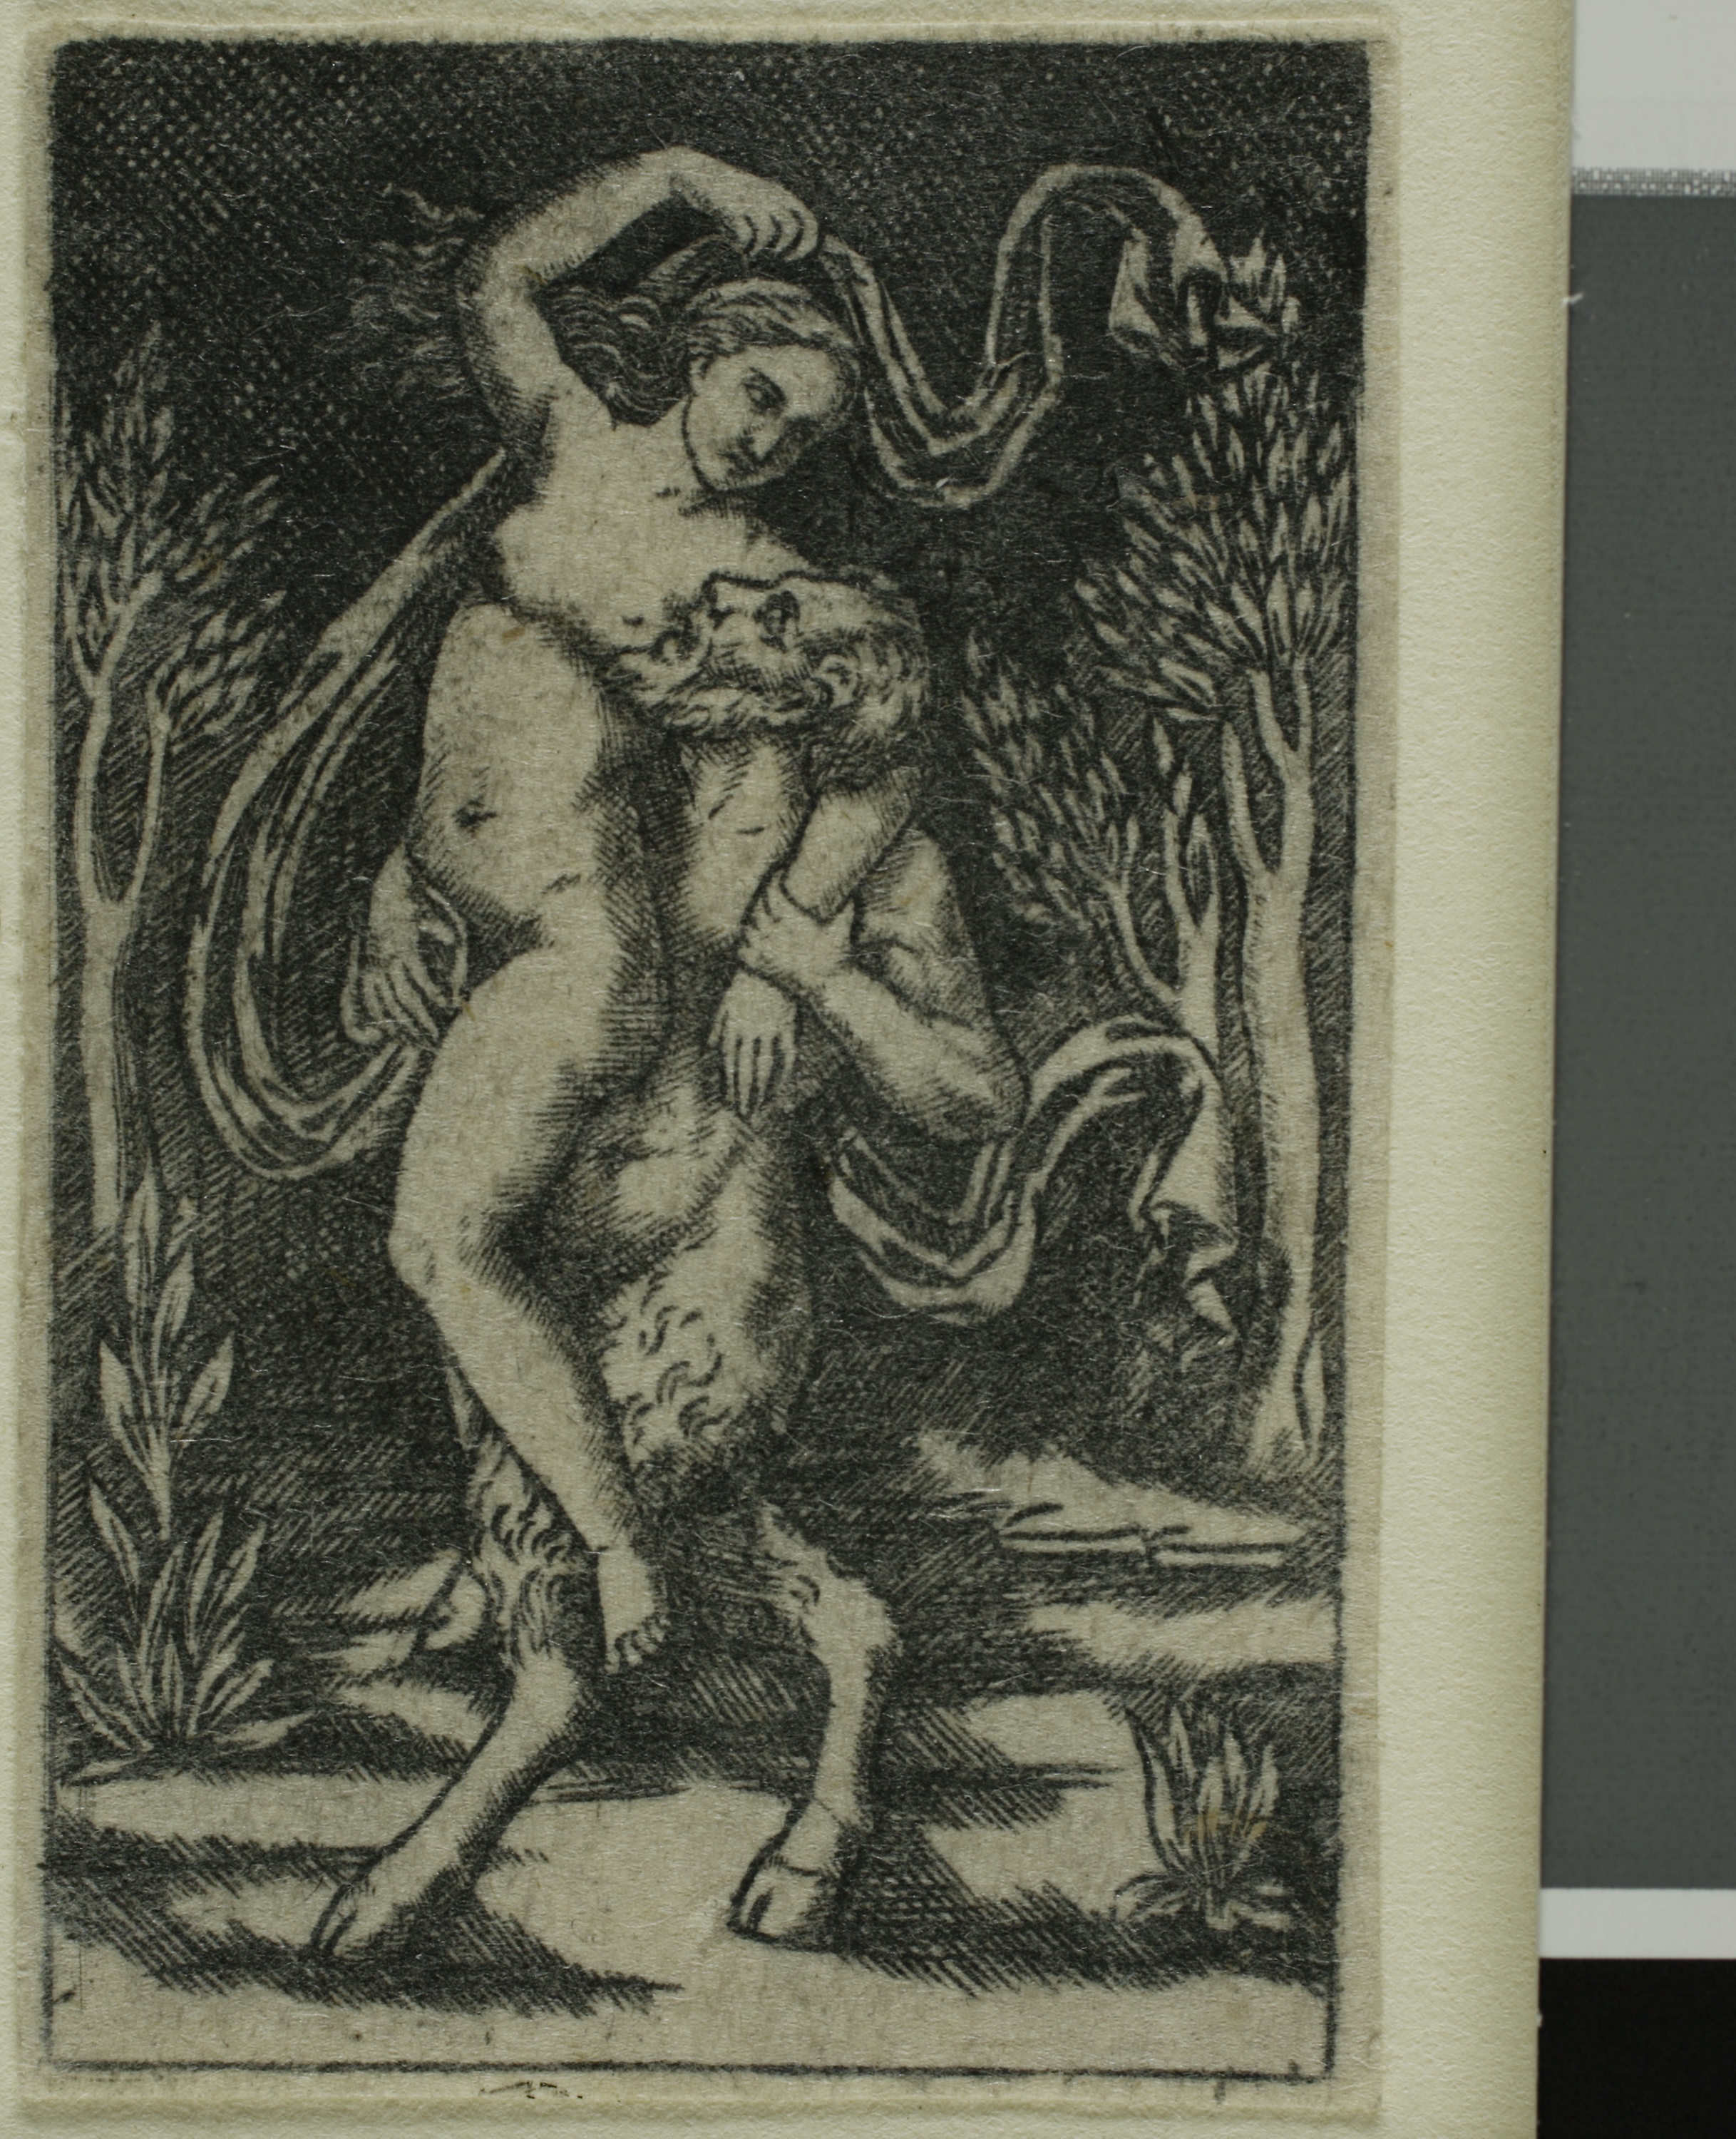
art, history, drawing, visual arts, modern art, artwork, mythology, painting, illustration, printmaking